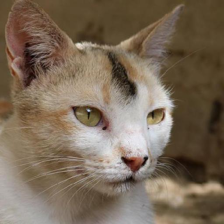
Label: animals